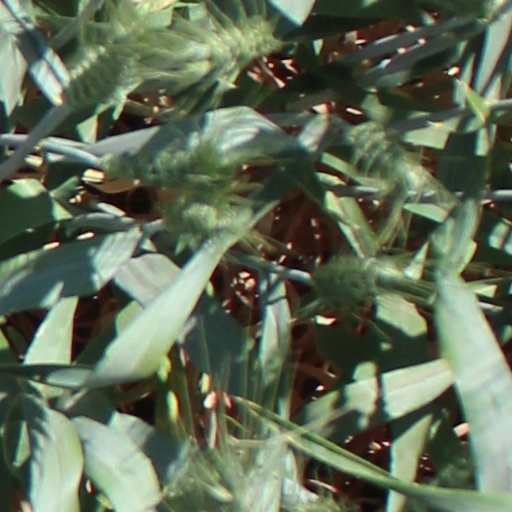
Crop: wheat